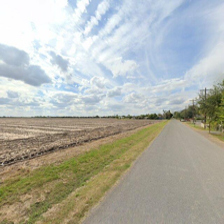
Label: streetView